Billie Palmes

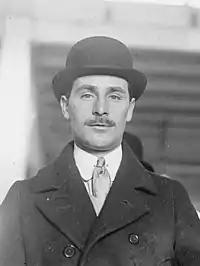
Major Billie Palmes

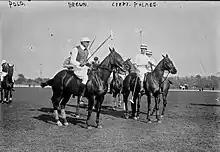
Palmes on the right hand side

Major Edward William Eustace Palmes (23 August 1884 – 31 March 1961) was an English international polo player.